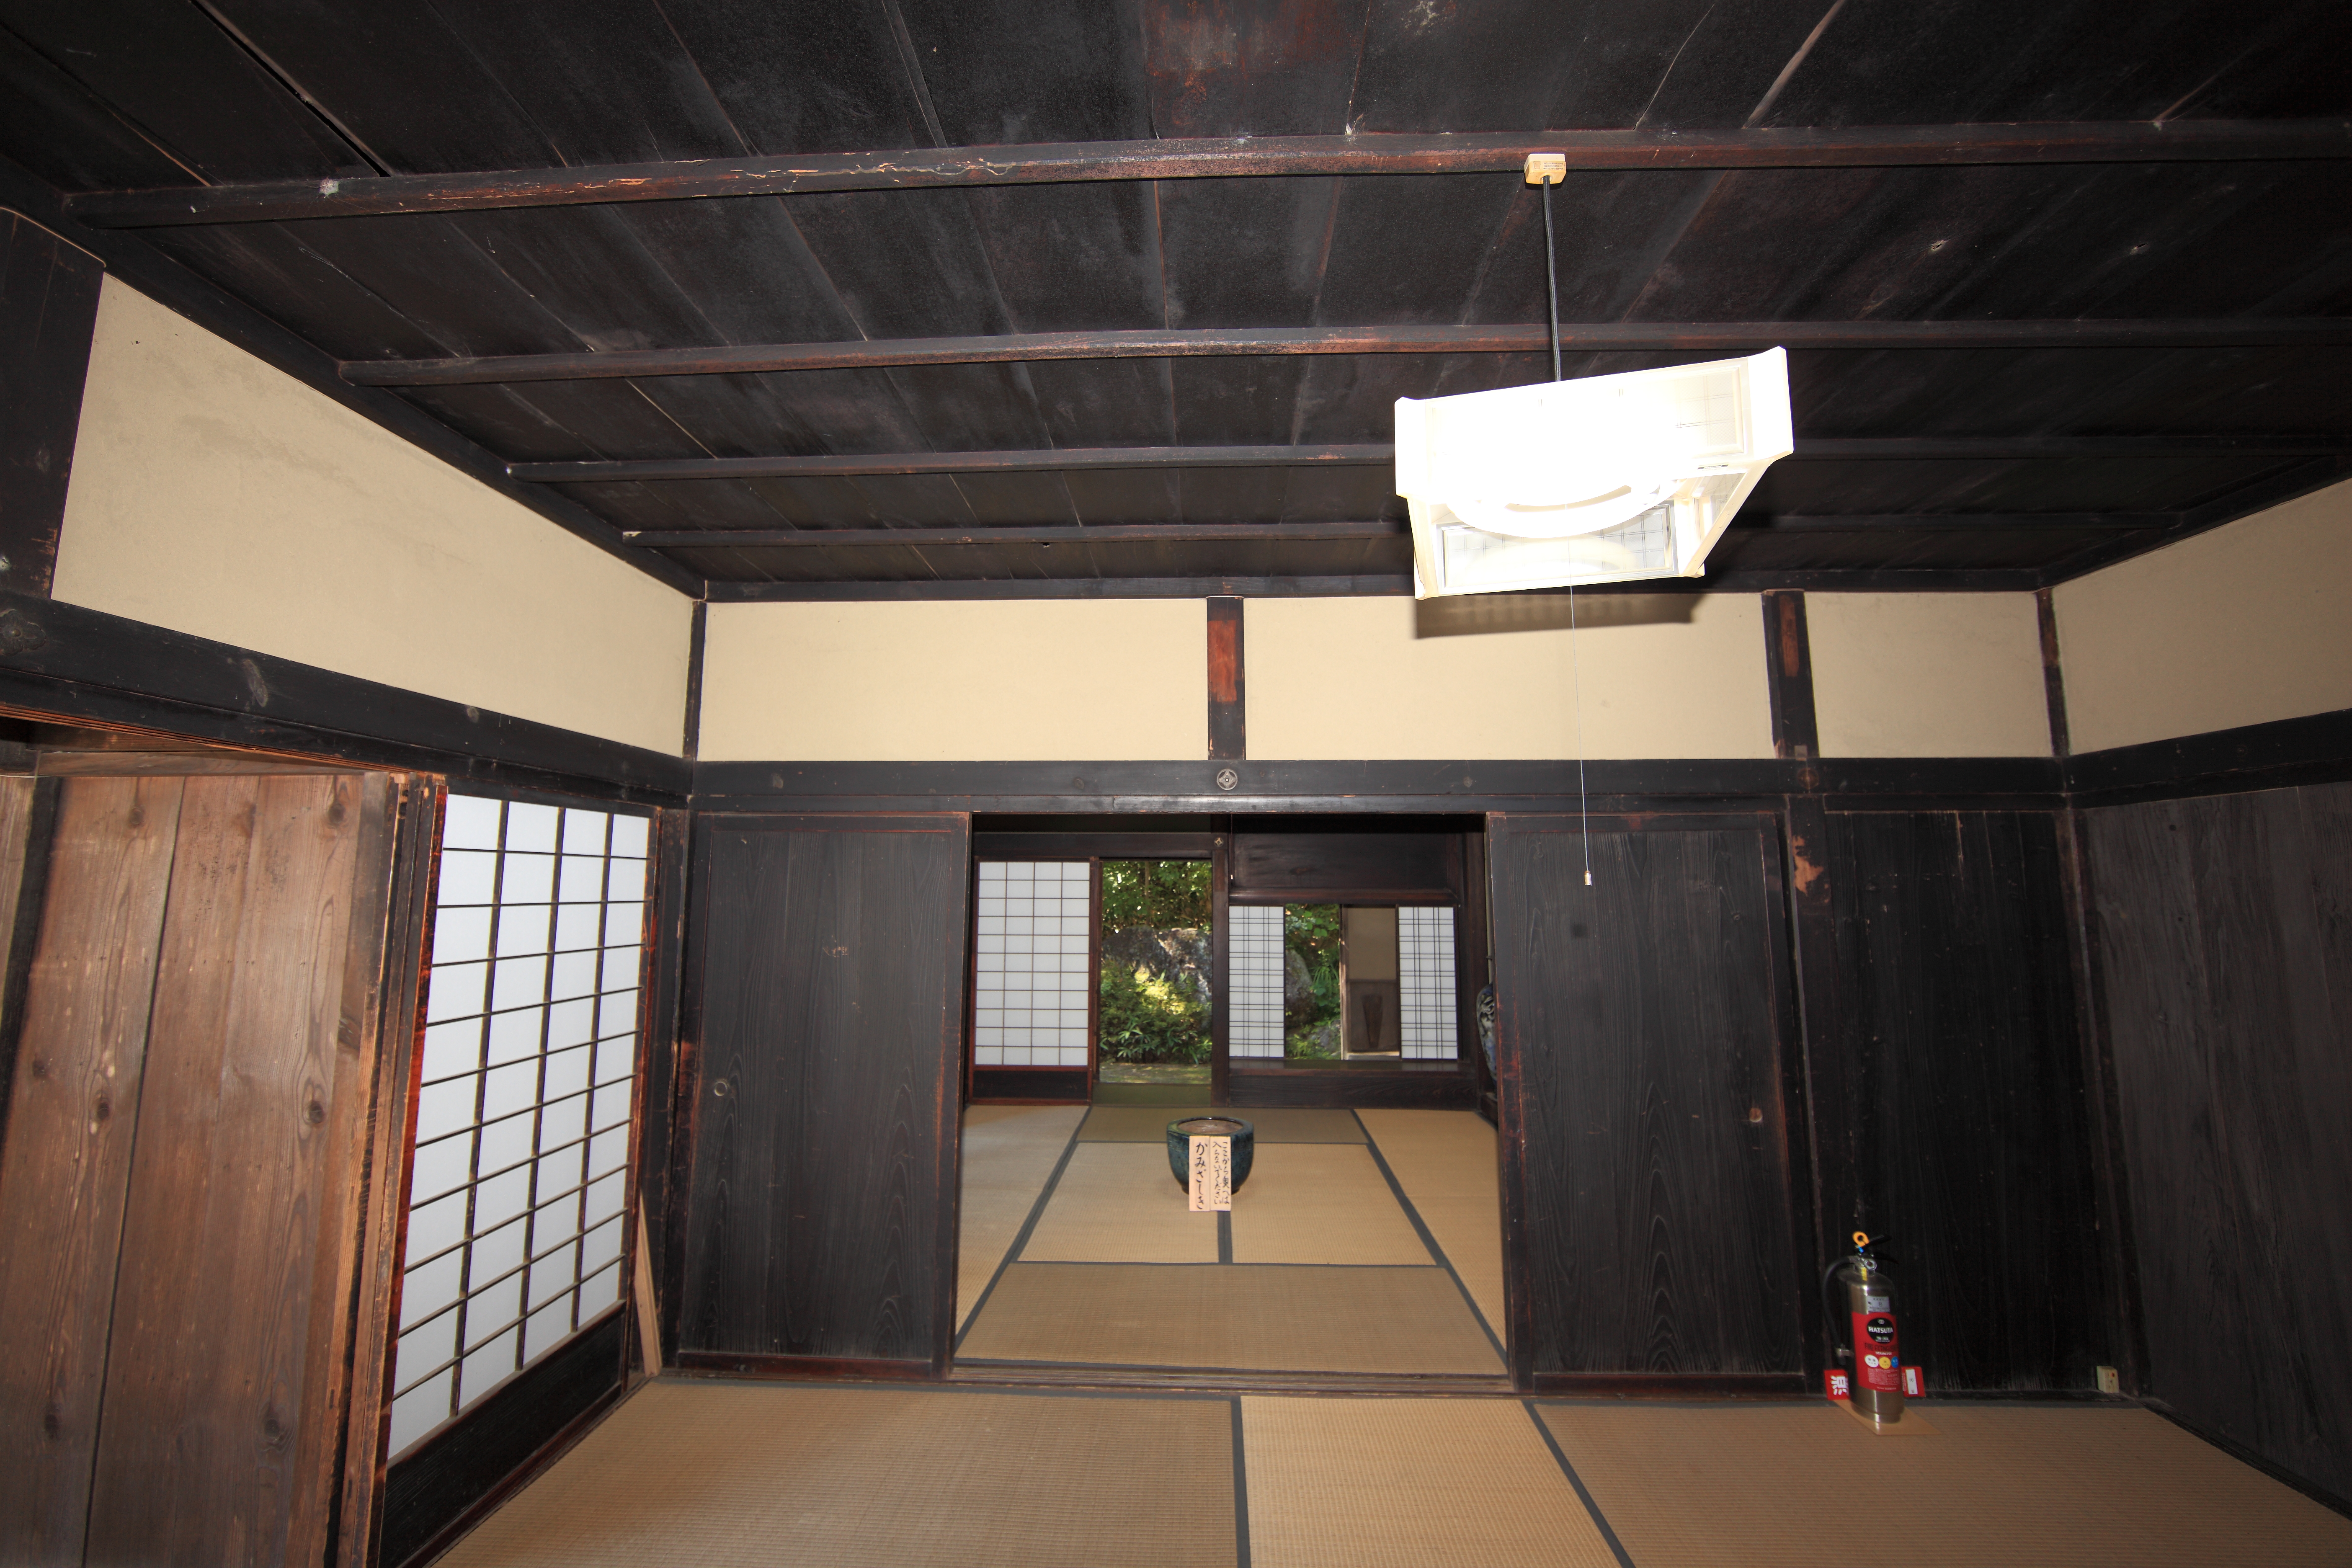
architecture, farm, house, interior, home, ceiling, high, hall, property, room, interior design, design, japanese, 5d, style, hires, tourist attraction, lobby, markii, traditional, folk, hi, res, resolution, nagano, takemura, komagane